Fernanda Eliscu

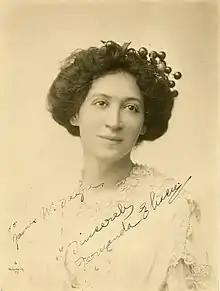
Eliscu in 1909

Fernanda Eliscu (April 24, 1880 – September 27, 1968) was a Romanian-born actress in the United States, in English and Yiddish productions on stage and screen.